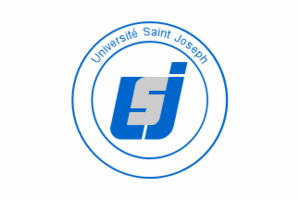
La Bibliothèque orientale est une très grande bibliothèque du Proche-Orient fondée en 1875 par les jésuites de l'université Saint-Joseph de Beyrouth. En 2014, elle possède plus de 200.000 ouvrages, clichés et documents divers dans les domaines: archéologie, religions, histoire, géographie, philosophie, linguistique, littérature et art.